Decoroso Rosales

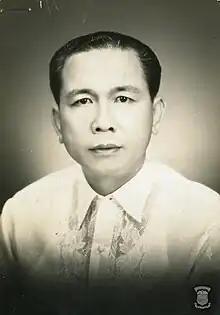
Official portrait, 1955–1961

Rosales was born on December 20, 1907 in Calbayog, Samar, to Basilio Rosales and Aqueda Ras. He received his Associate of Arts degree in 1920 and Bachelor of Laws degree both from the University of the Philippines. He was admitted to the Bar in 1933.